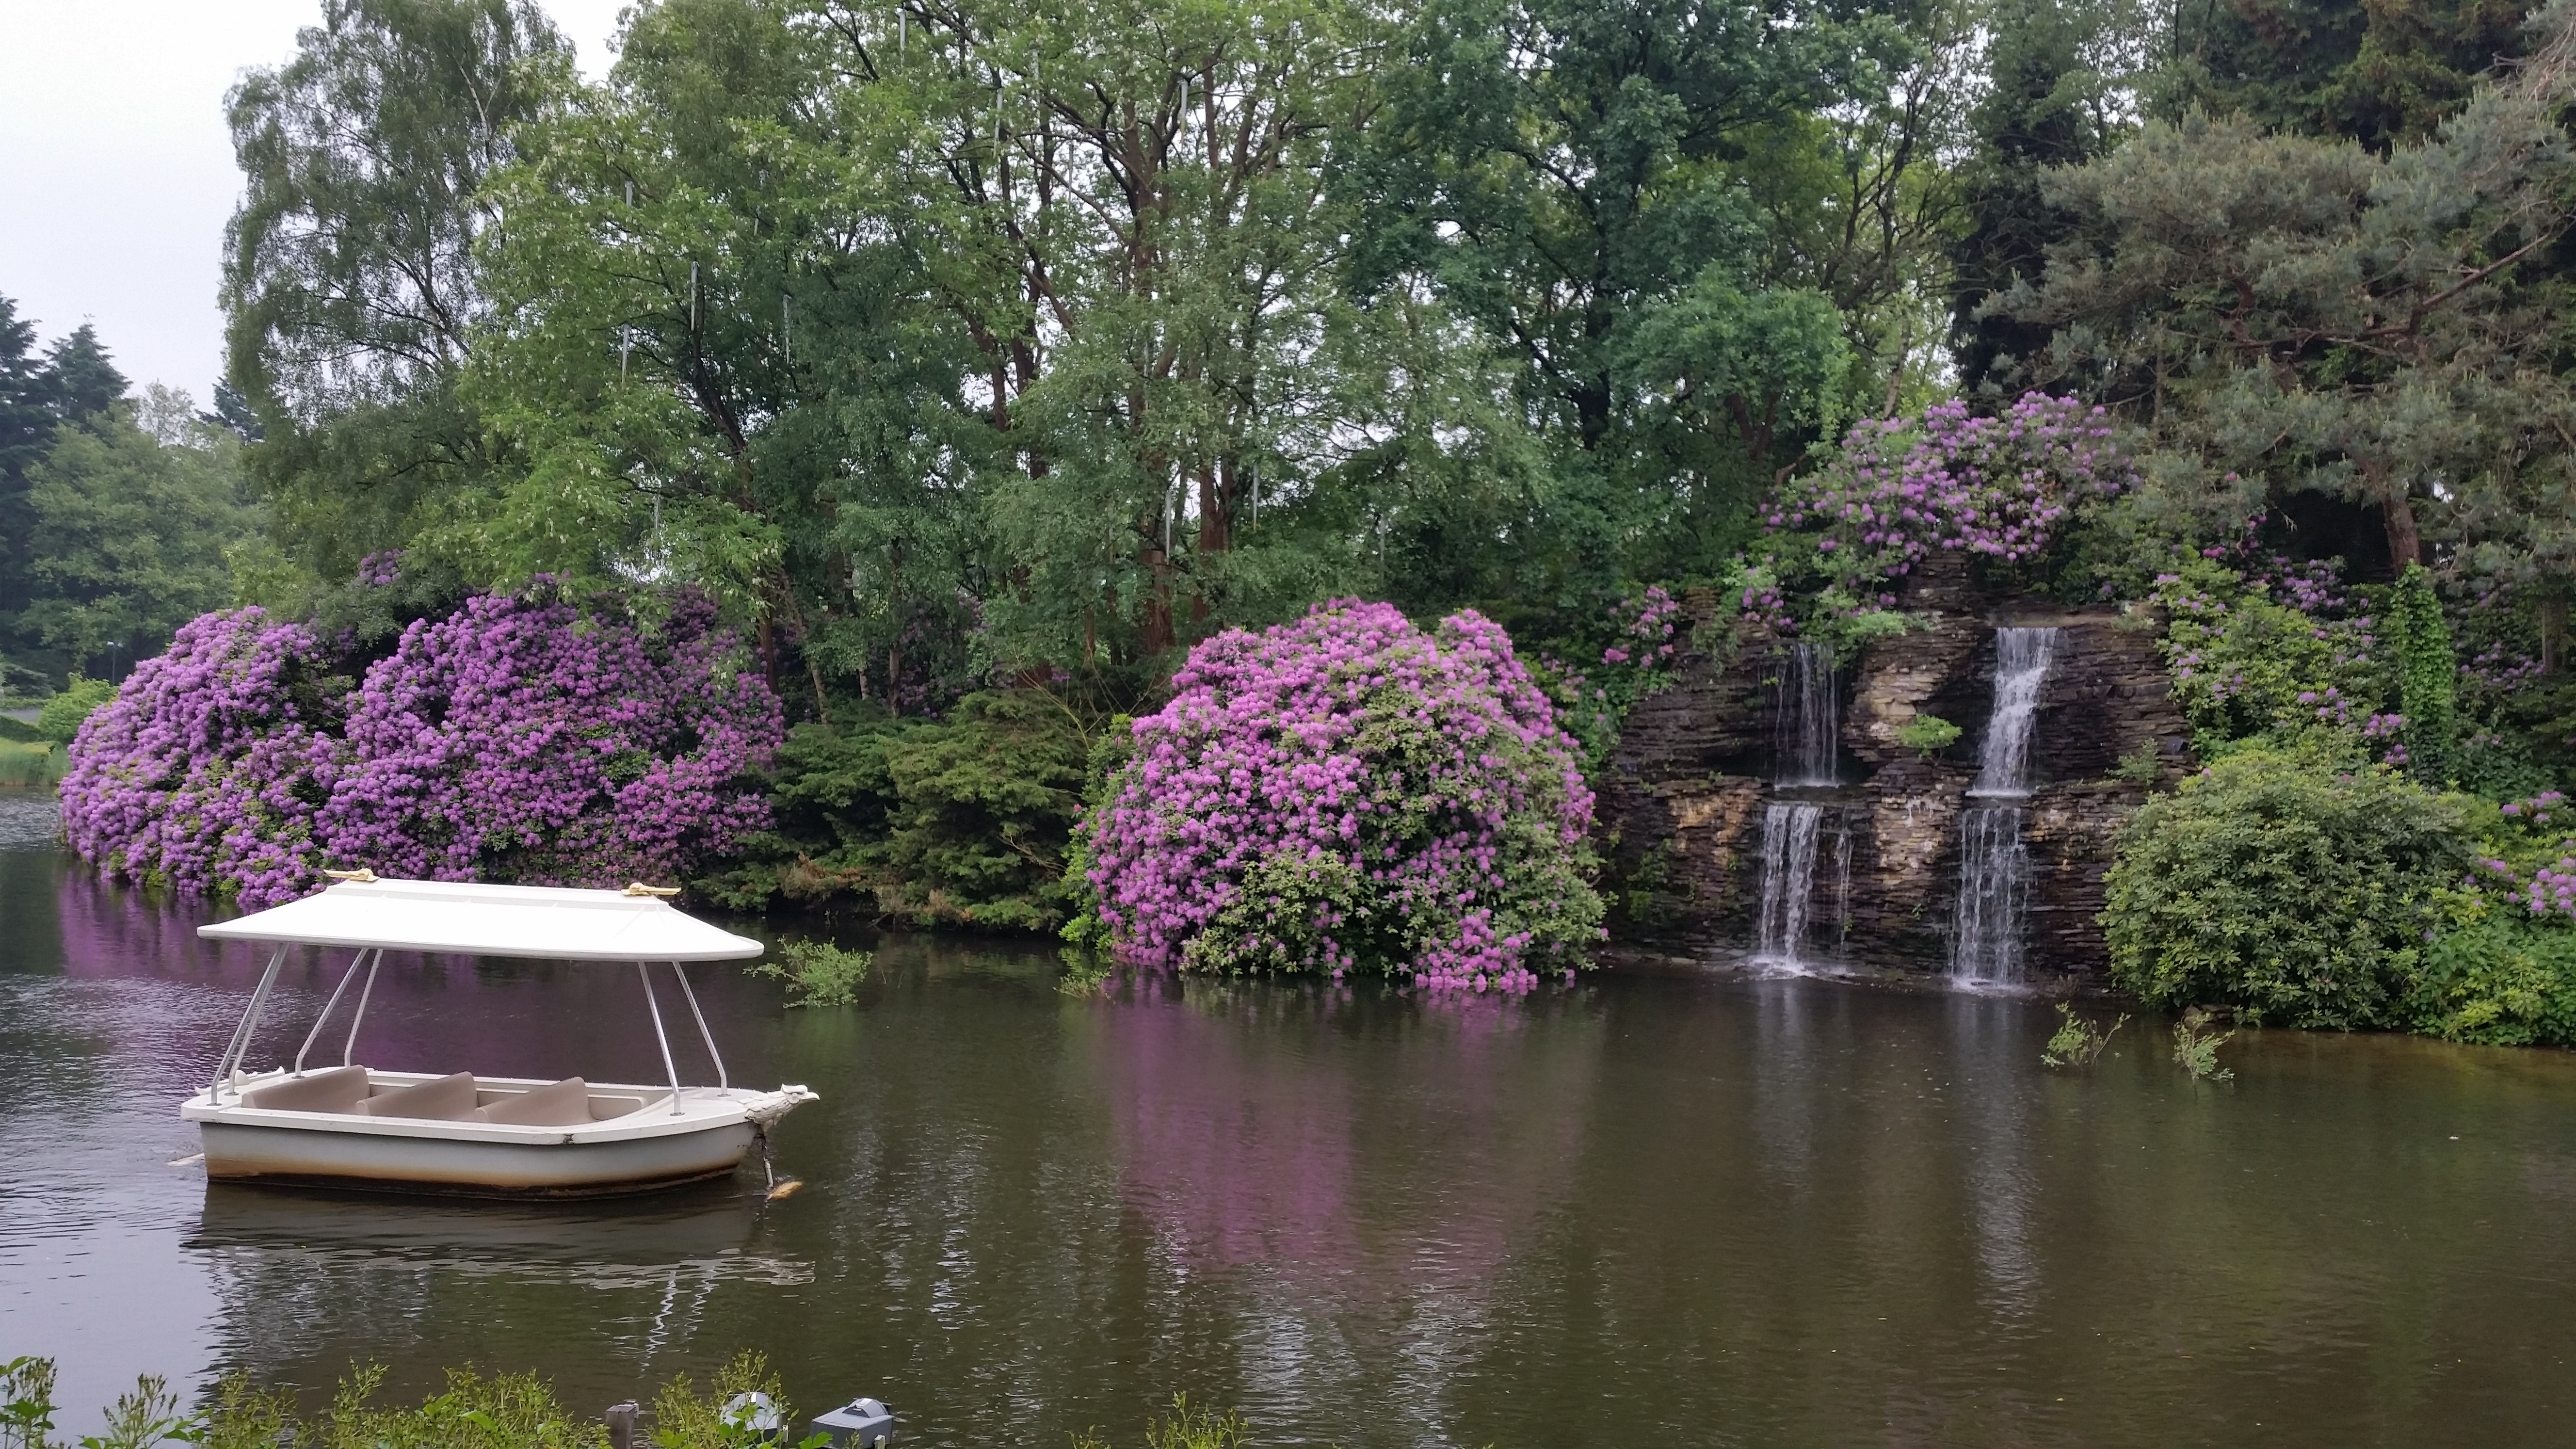
tree, nature, waterfall, boat, flower, river, canal, pond, natural, park, backyard, botany, garden, waterway, purple flowers, beautiful, estate, woody plant, white boat